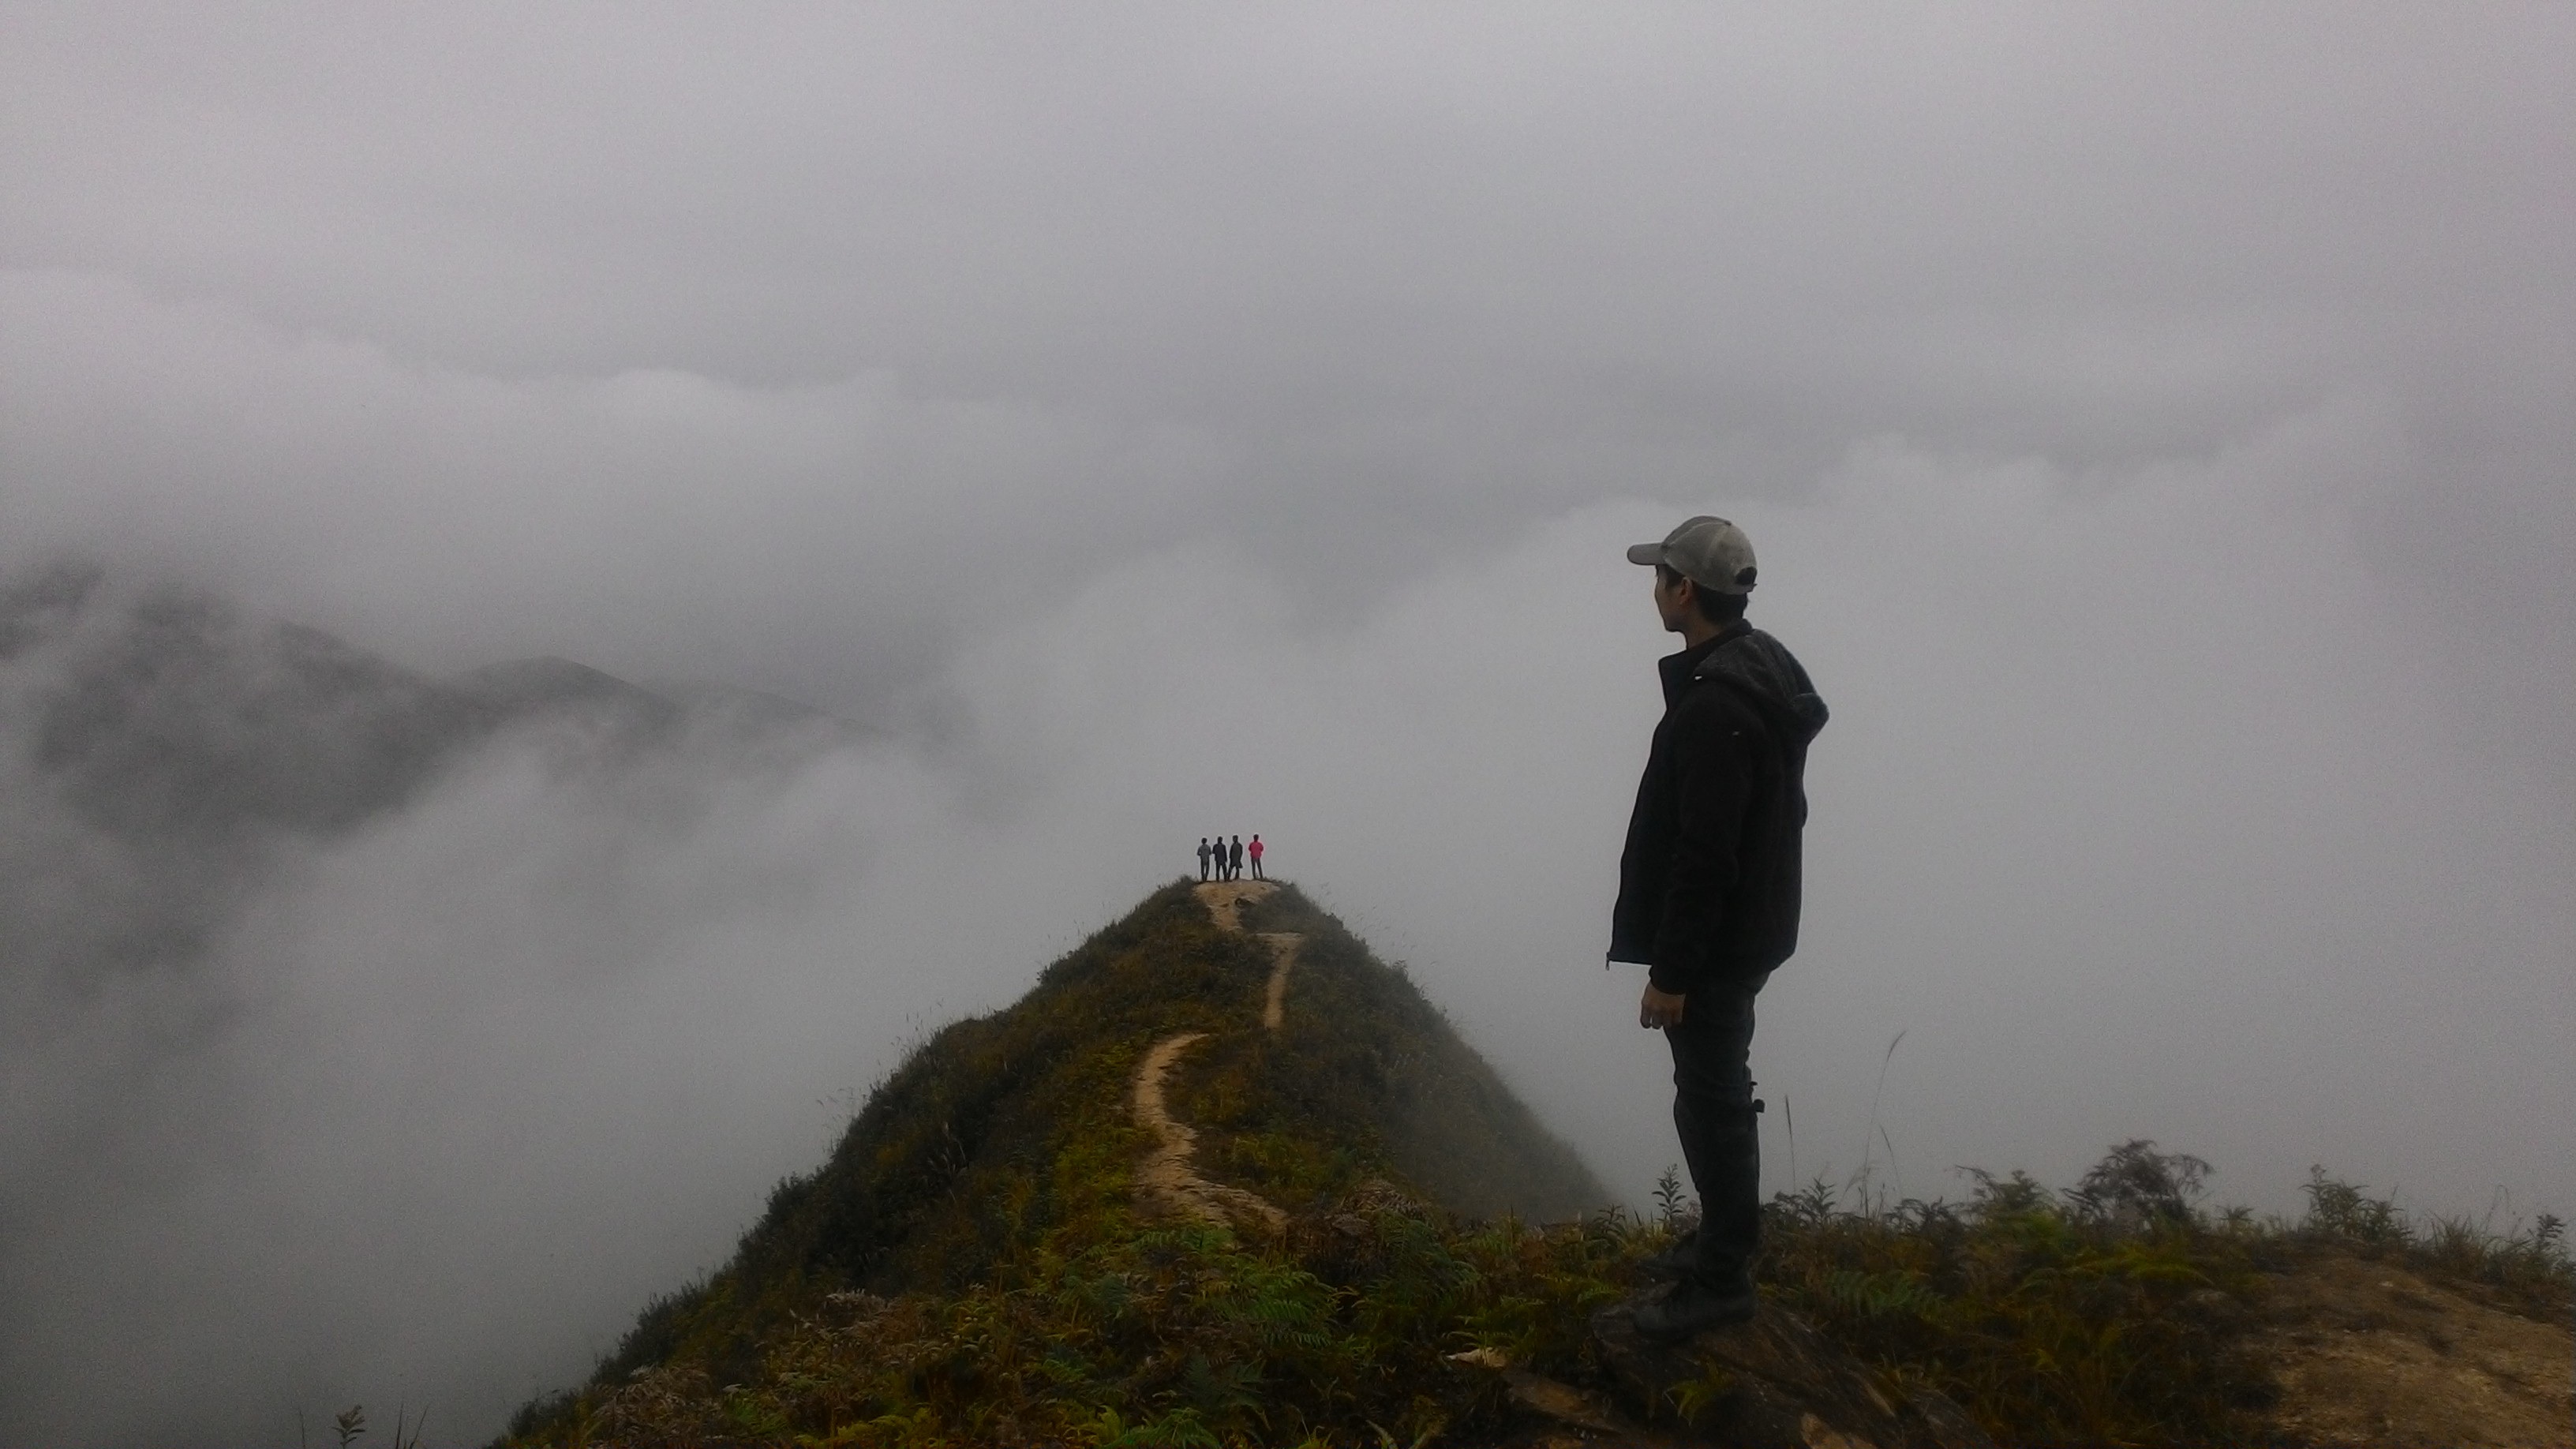
walking, mountain, fog, mist, hill, adventure, wind, cliff, weather, terrain, ridge, summit, atmospheric phenomenon, mountainous landforms, geological phenomenon